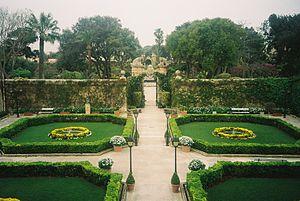
In-Naxxar – ou plus simplement Naxxar – est une localité de Malte d'environ 13 300 habitants, située dans le nord de Malte, lieu d'un conseil local compris dans la région Tramuntana.